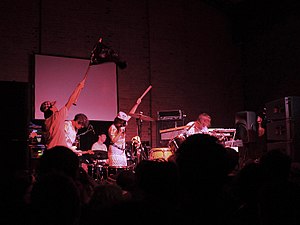
Gang Gang Dance
Gang Gang Dance er en alternative-/neo-tribal-/indie-gruppe fra USA bestående af Lizzi Bougatsos, Brian Degraw, Josh Diamond, Taka Imamura og Jesse Lee.